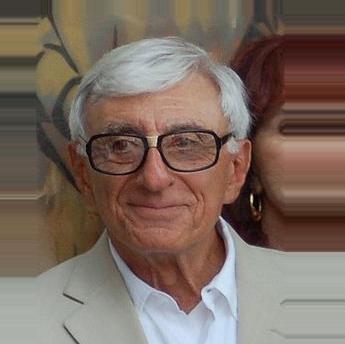
Age: 77